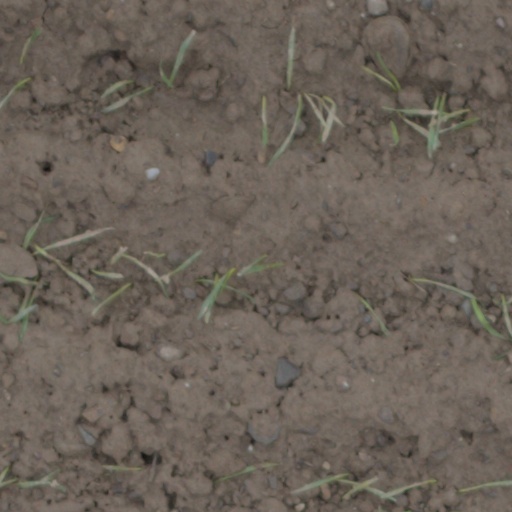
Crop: wheat